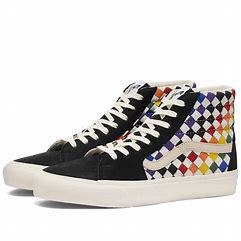
Brand: Vans
Model: UA SK8 Hi